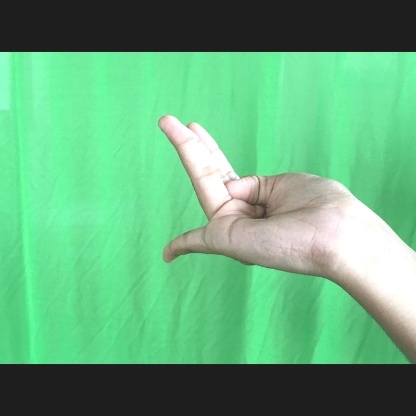
Mudra: Chaturam